Hemulu station

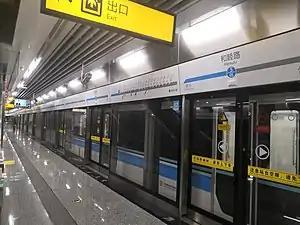

Hemulu, meaning Hemu Road, is a station on Line 5 of Chongqing Rail Transit in Chongqing municipality, China. It is located in Yubei District and opened in 2017.